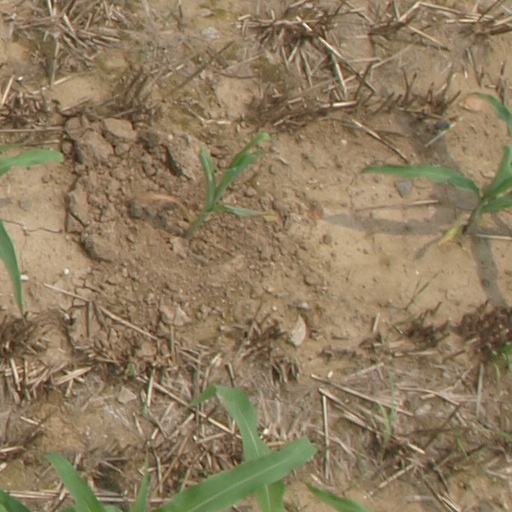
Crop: maize; corn